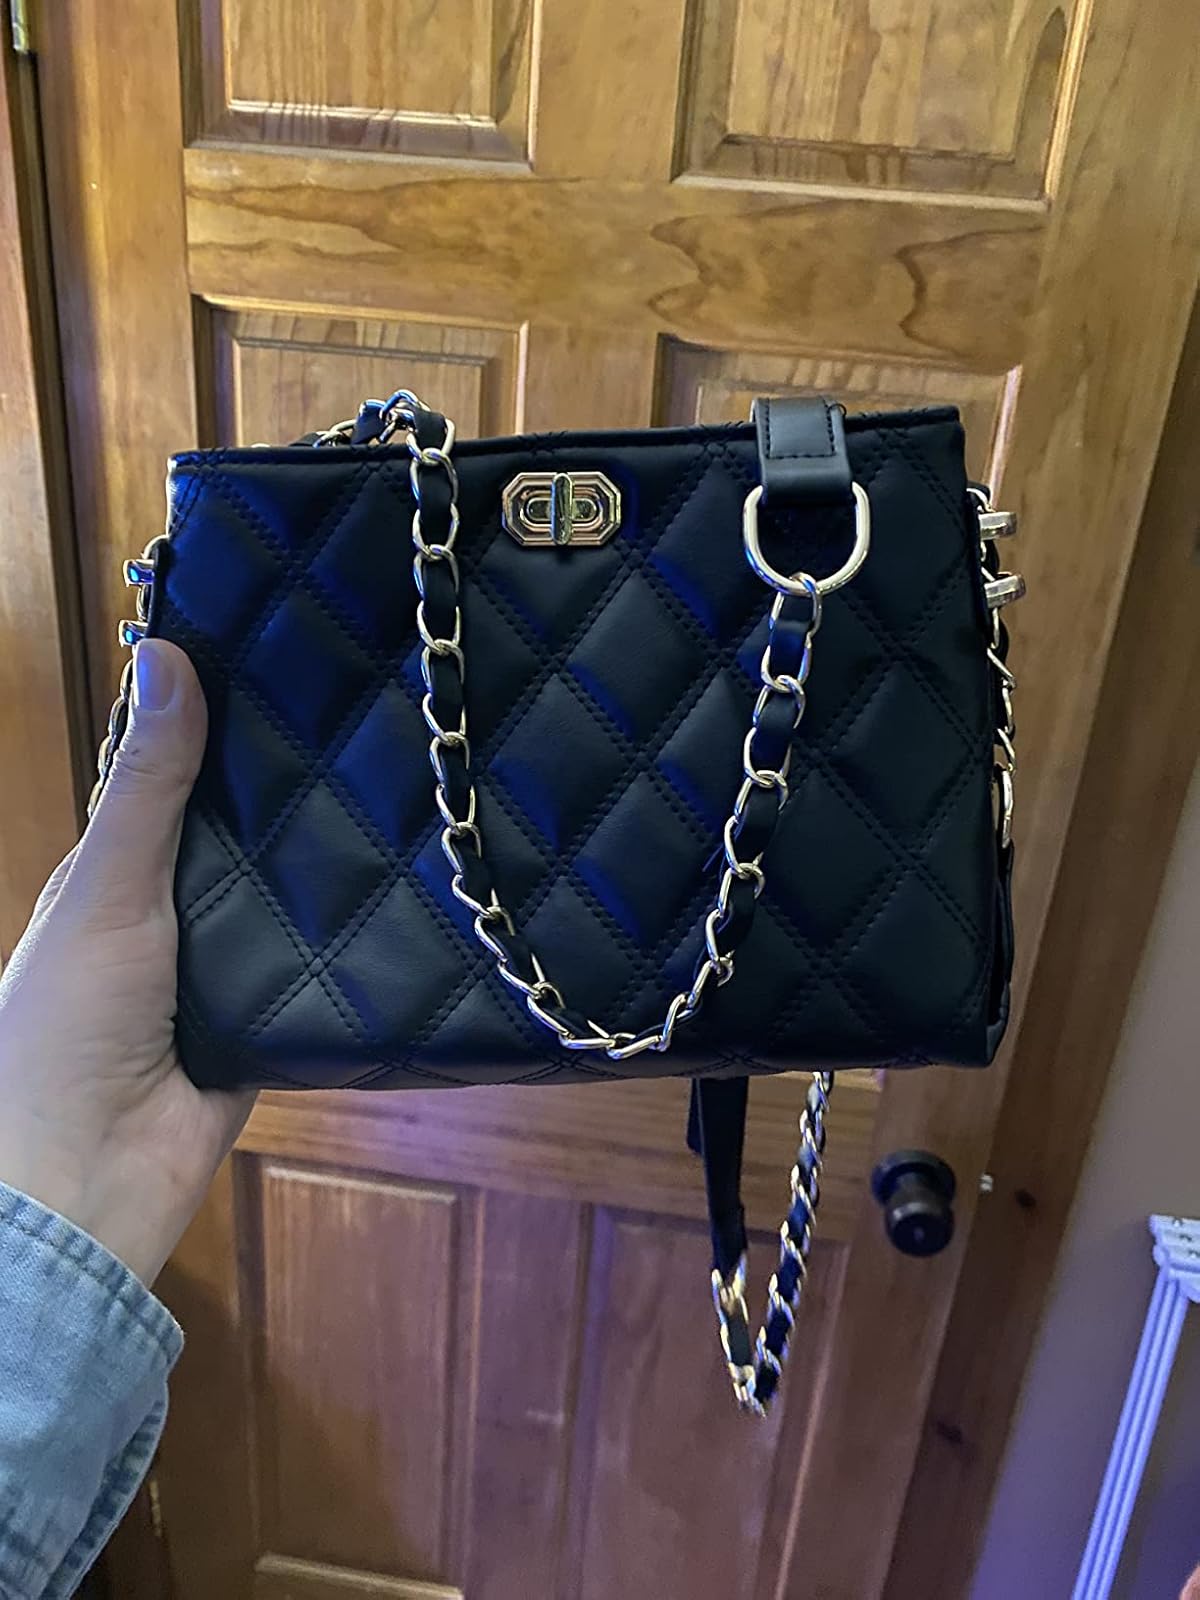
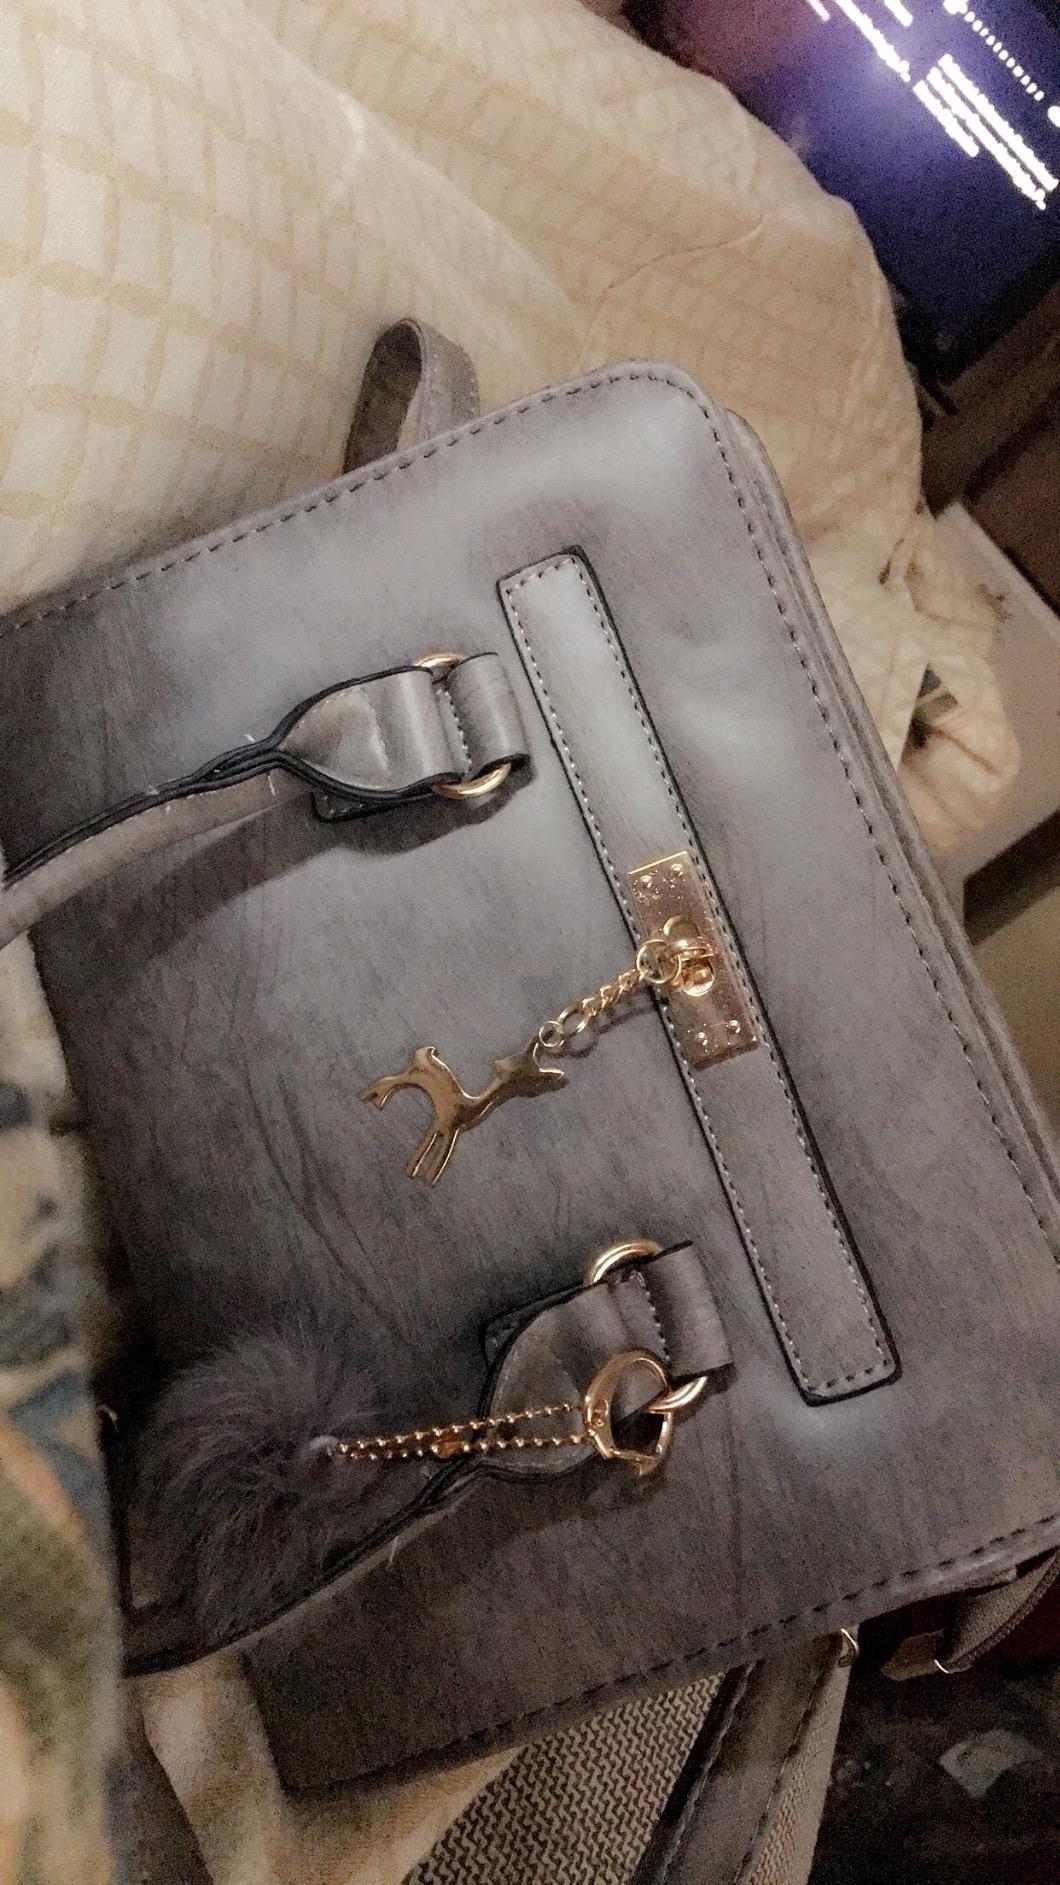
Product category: accessories_handbag
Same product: no